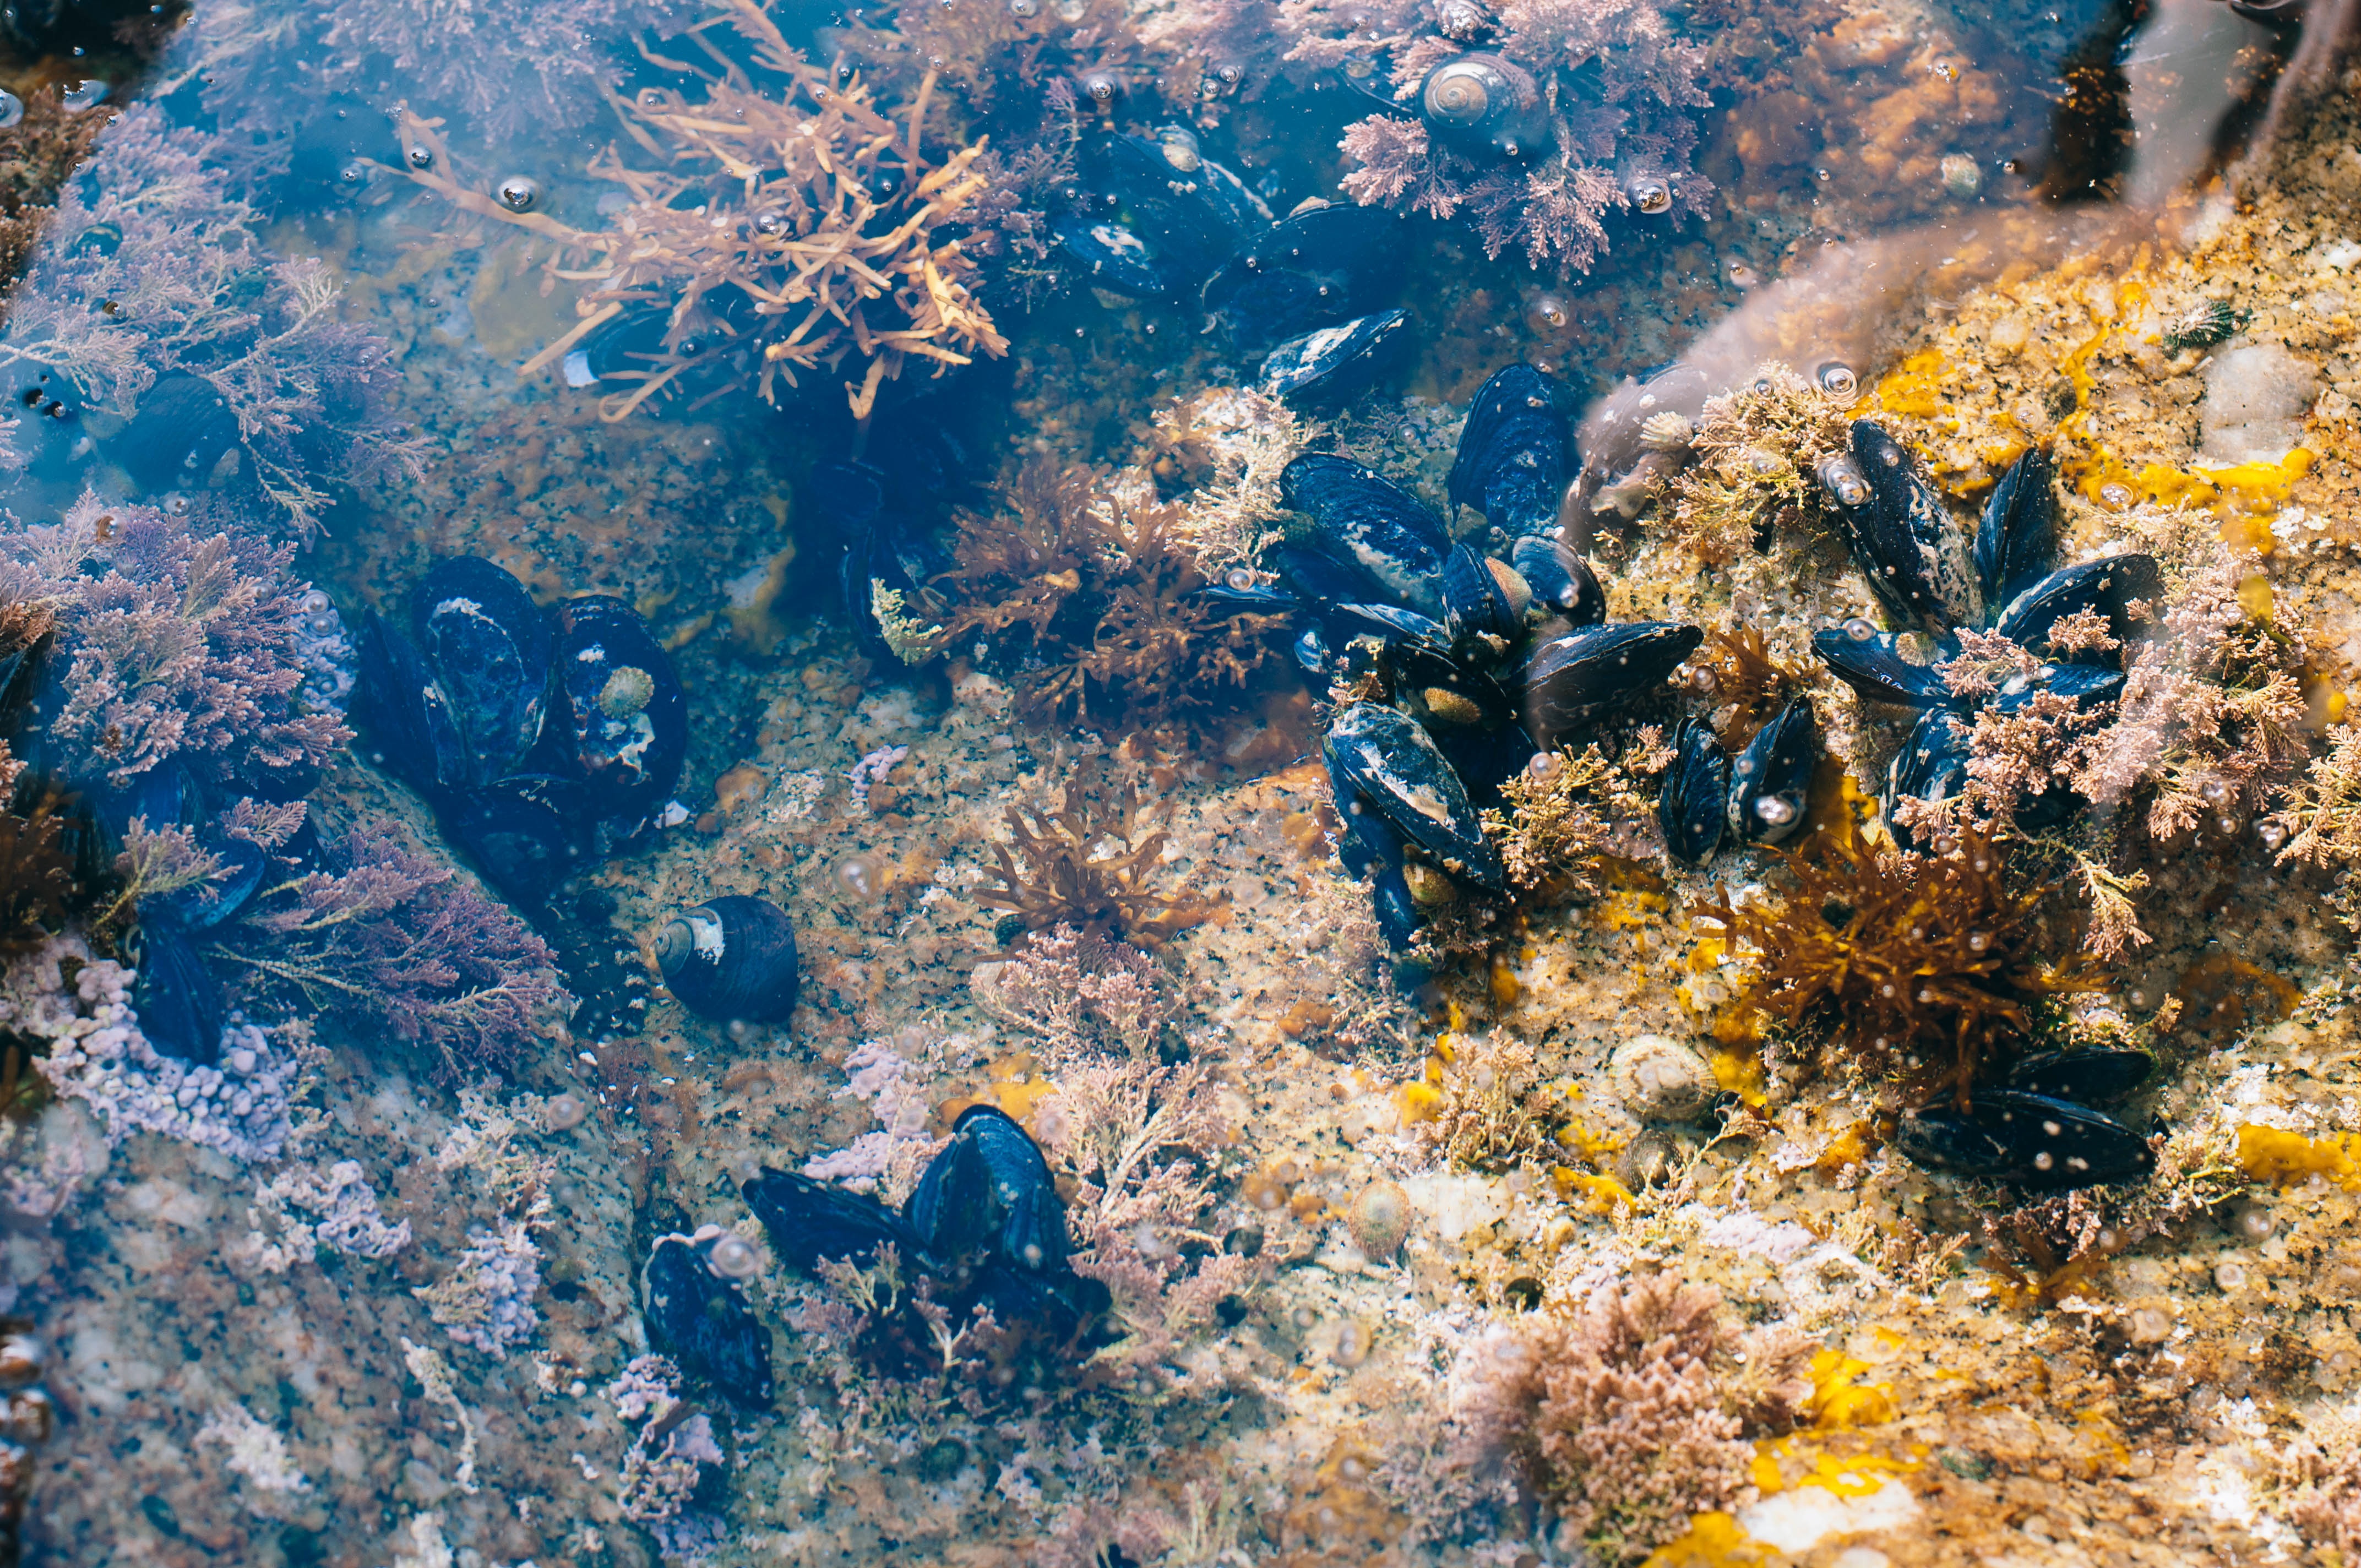
sea, underwater, biology, fish, coral, coral reef, reef, habitat, aerial photography, tide pool, natural environment, marine biology, coral reef fish